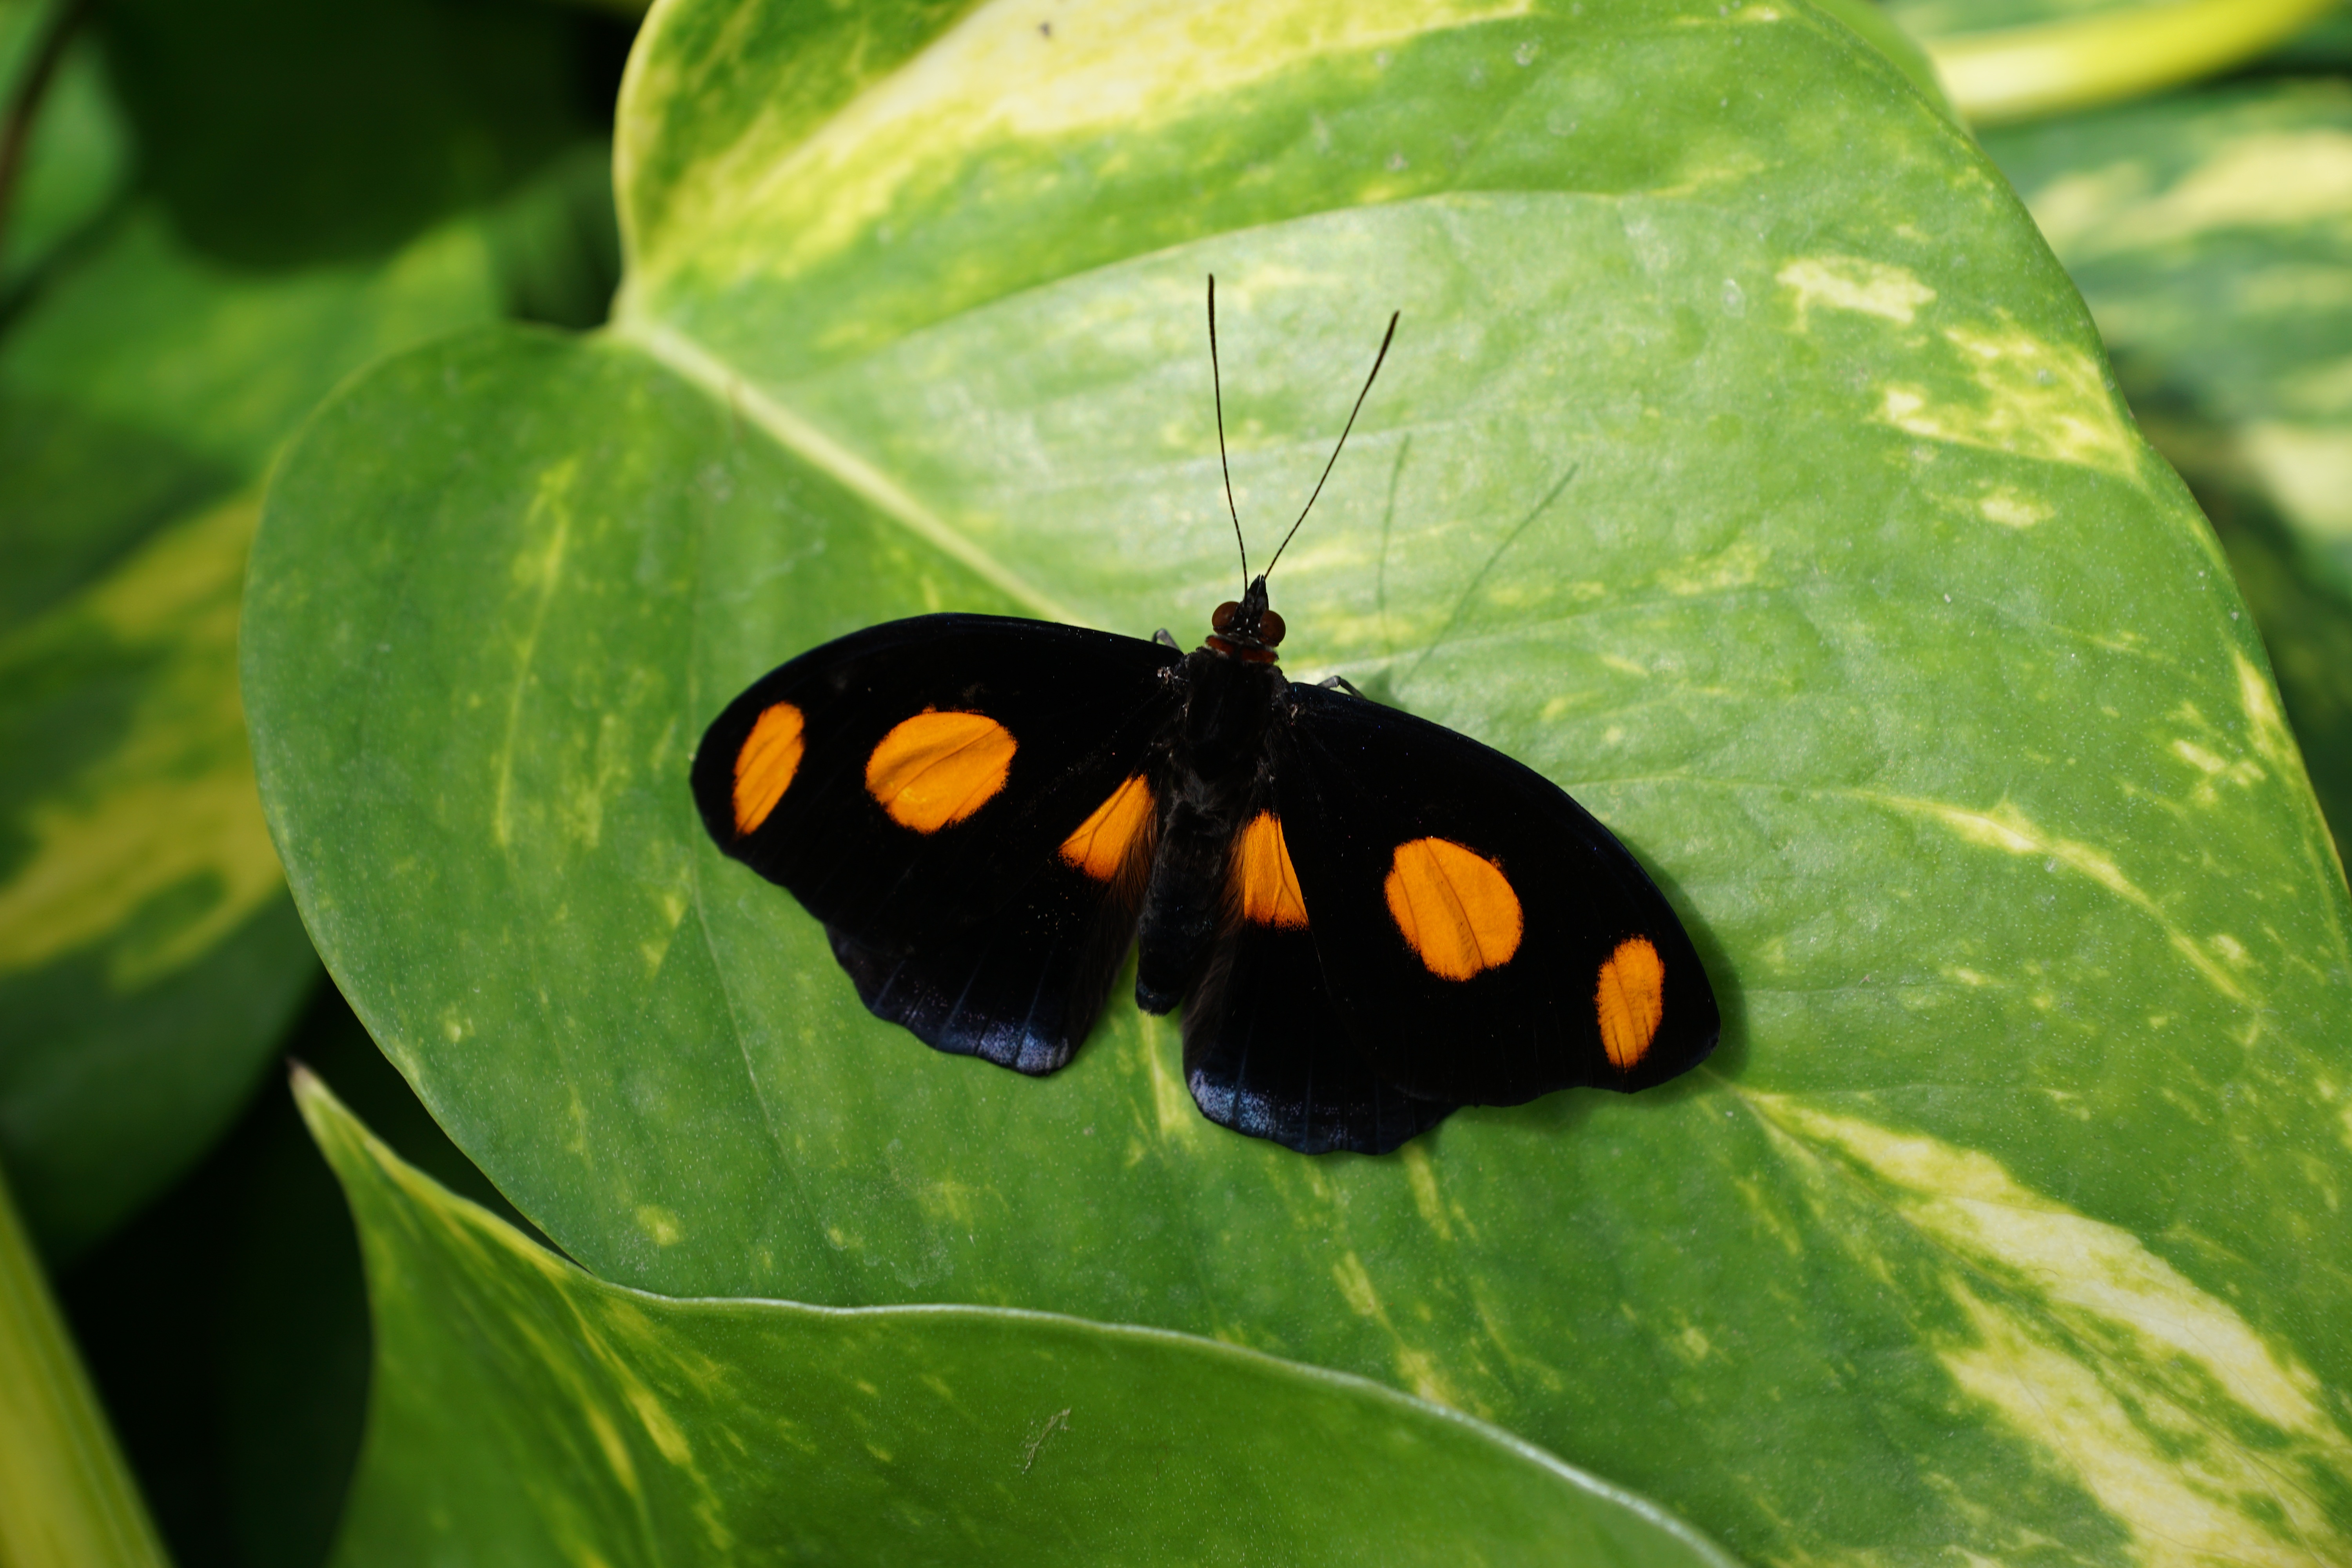
nature, leaf, flower, green, insect, botany, butterfly, close, flora, fauna, ladybird, invertebrate, close up, beetle, macro photography, arthropod, leaf beetle, moths and butterflies